Jerzy Marcin Lubomirski

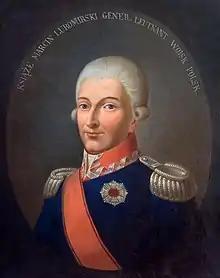
Portrait of Jerzy Marcin Lubomirski, from Museum in Rzeszów

Jerzy Marcin Lubomirski (24 October 1738, Kraków – 27 June 1811 in Przecław) was a Bar Confederate, general officer of (1773), art patron, and diarist (his "Diaries" were published in 1867).